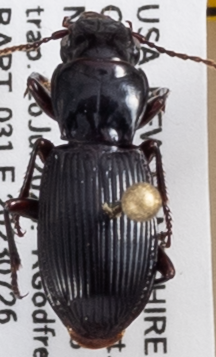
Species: Pterostichus rostratus
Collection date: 2023-07-26
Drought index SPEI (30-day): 2.09
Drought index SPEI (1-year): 1.28
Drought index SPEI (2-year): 0.39